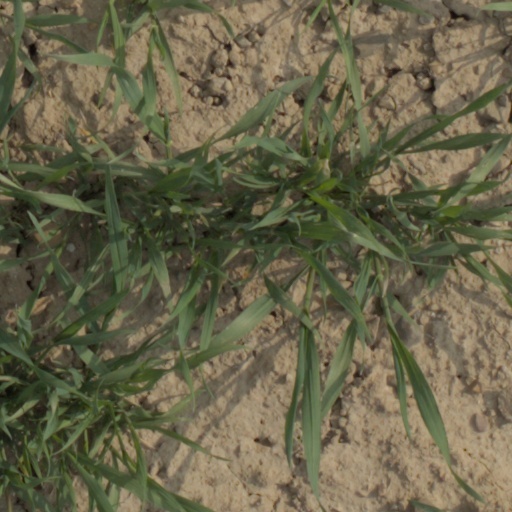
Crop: wheat